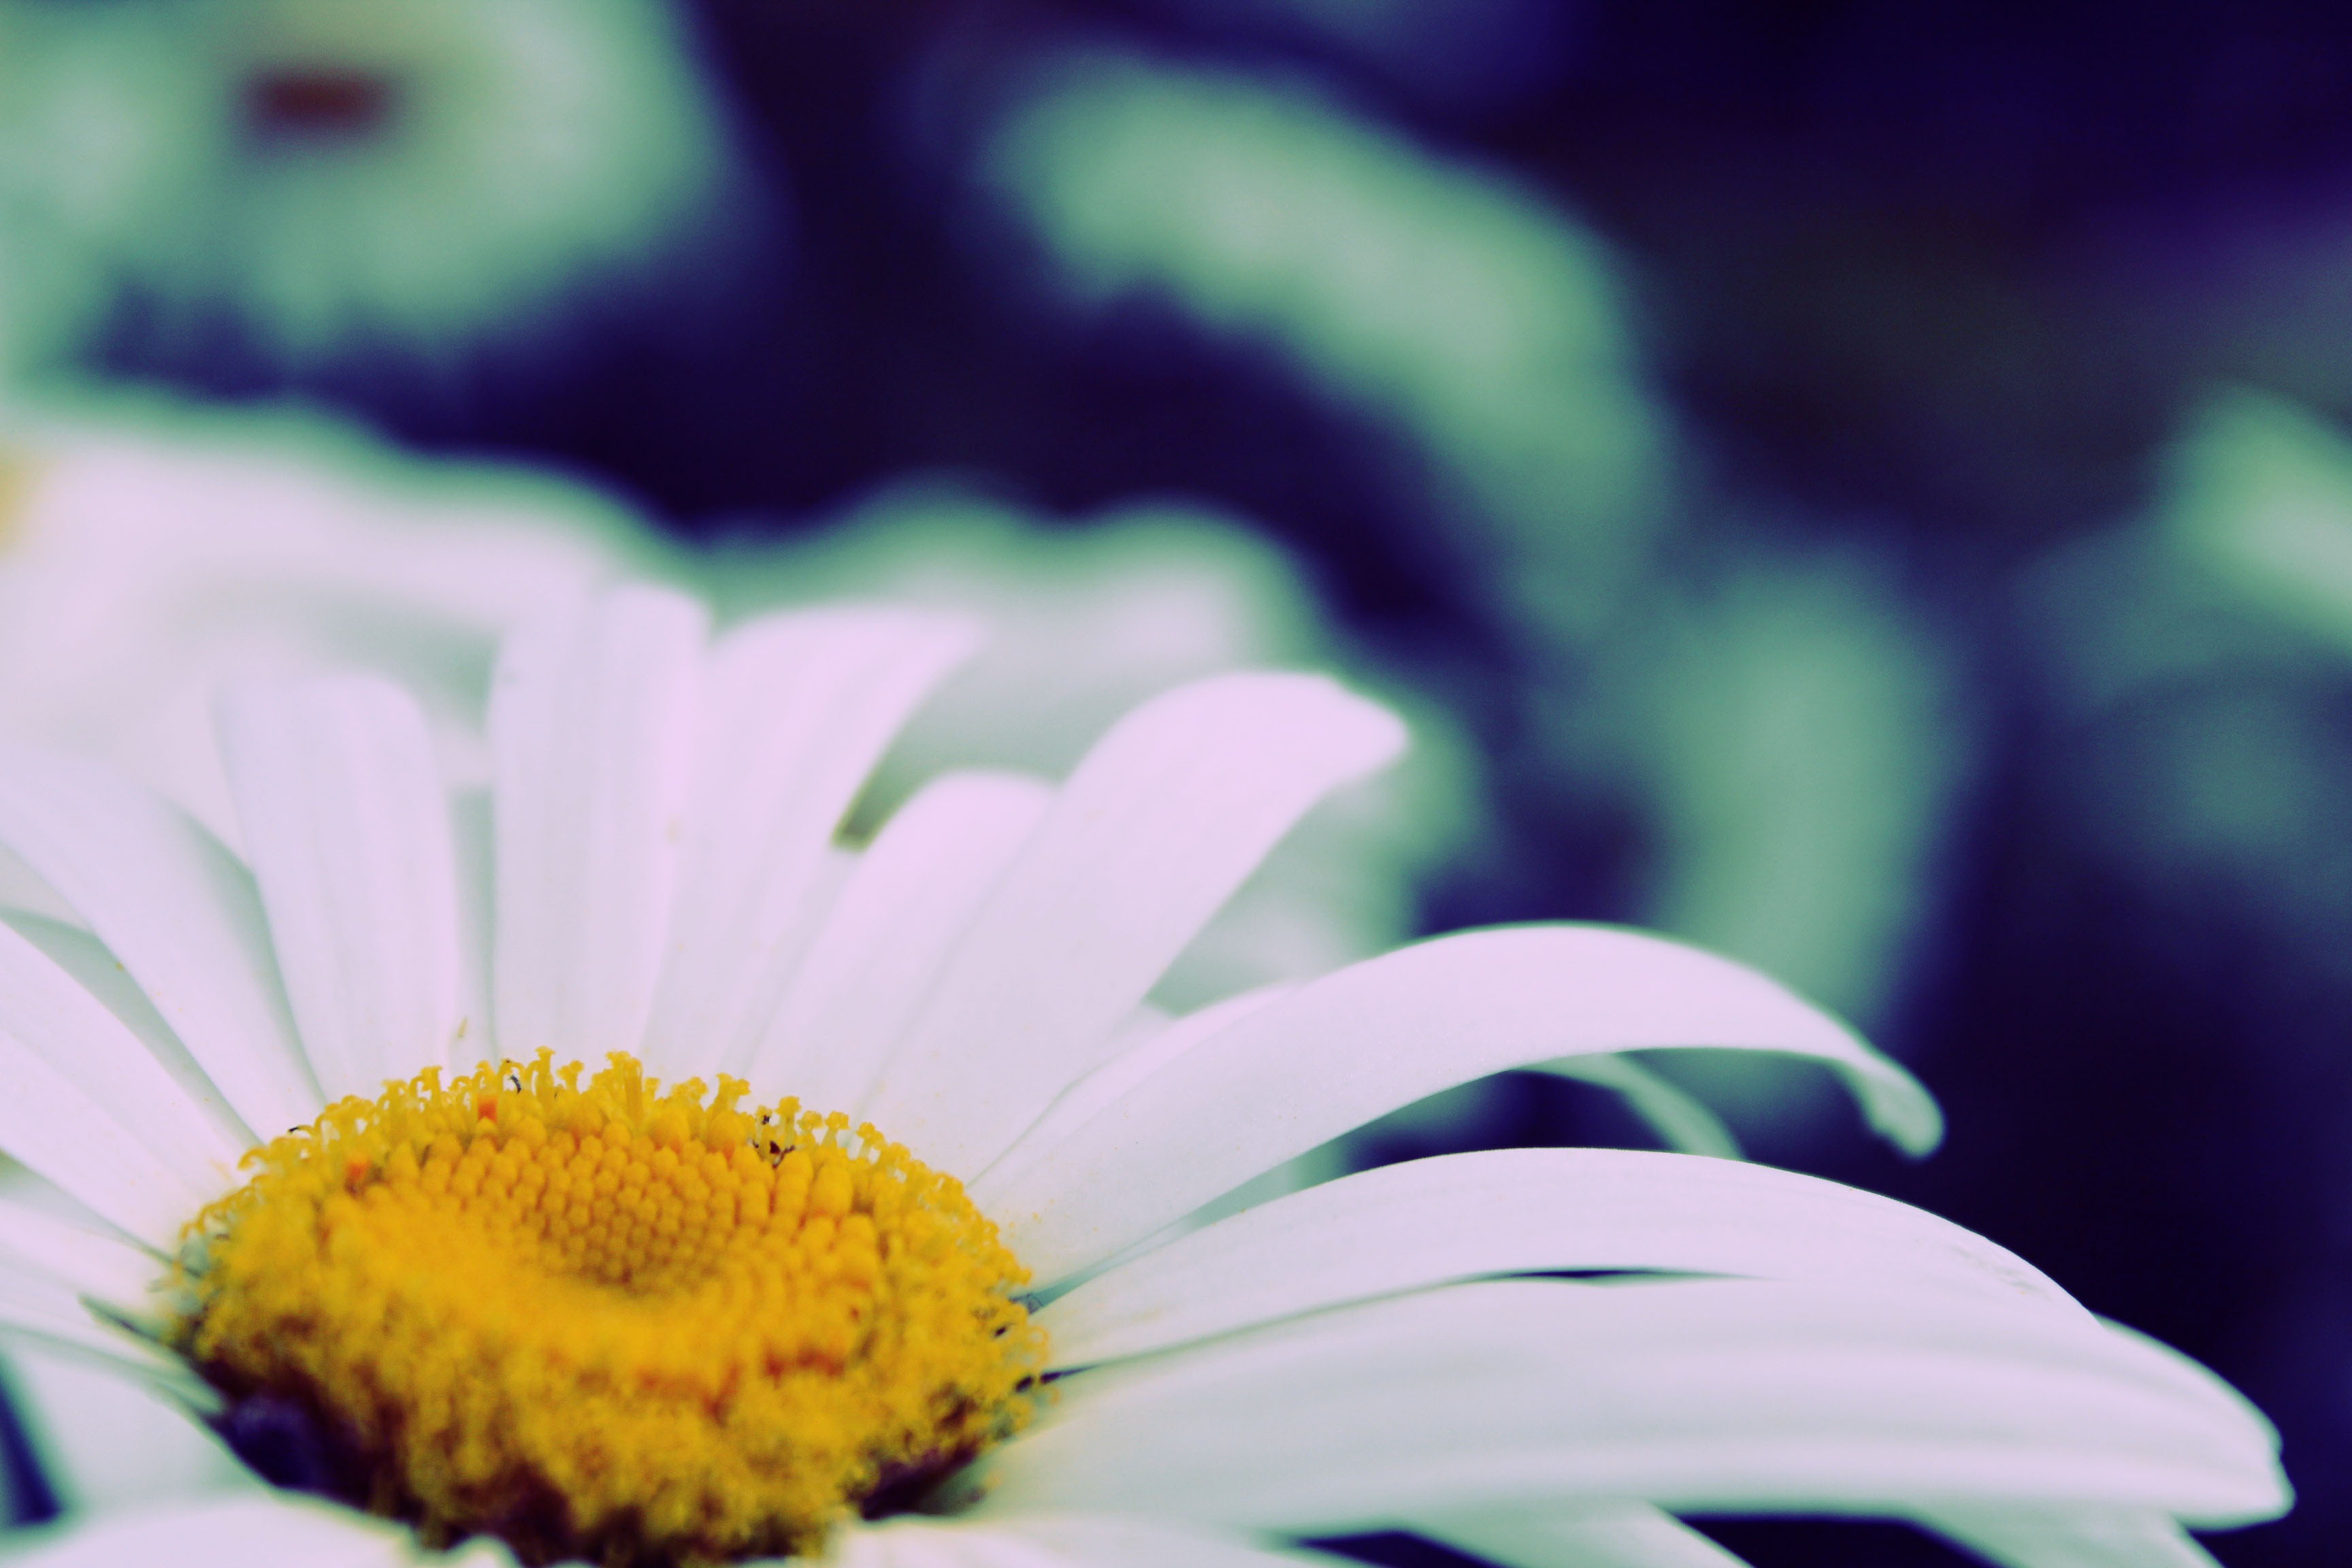
nature, blossom, plant, photography, leaf, flower, petal, daisy, green, blue, yellow, garden, flora, close up, marguerite, macro photography, flowering plant, daisy family, plant stem, land plant